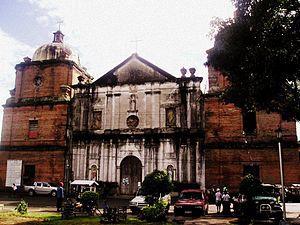
Cabatuan est une municipalité de la province d'Iloilo, aux Philippines.